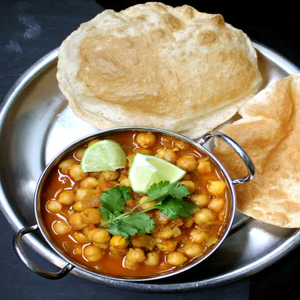
Dish: cholebhature